Answer in natural language. Is black colour television (marked B) to the right of black colour dog bed (marked C)? Choose between the following options: no or yes
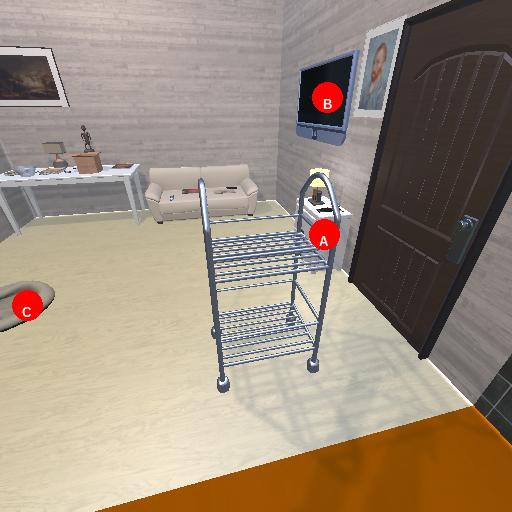
<answer>yes</answer>